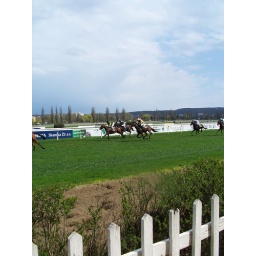
flying down the stretch, the horses whizz by that difficult to catch anything but hoofs